Miyamachi Station

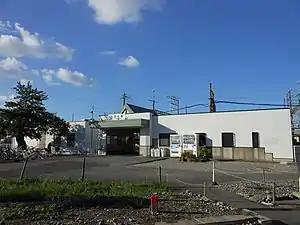
Miyamachi Station west exit

is a passenger railway station located in the city of Ise, Mie Prefecture, Japan, and is operated by the private railway operator Kintetsu Railway.